Engineers (band)

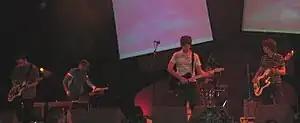
Engineers performing at Summer Sundae 2005

Engineers are a British shoegazing/dream pop band. The band was formed in London in 2003 by bassist/guitarist/keyboardist Mark Peters, singer/guitarist Simon Phipps, bassist/guitarist Dan MacBean (previously known as guitarist of The Shining), and drummer Andrew Sweeney. After the release of their second album "Three Fact Fader" in 2009, MacBean and Sweeney left the band, and were replaced by bassist/vocalist Daniel Land, drummer Matthew Linley, and keyboardist Ulrich Schnauss. Phipps and Land would later leave the band before the release of 2014's "Always Returning." Engineers' sound has been described as "hazy, ethereal and atmospheric" and the band often cites the works of The Beach Boys, Brian Eno, Cocteau Twins, Spiritualized and Pink Floyd as influences.